Rocky Romero

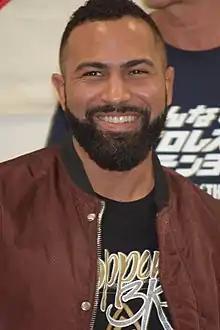
Romero, as manager of Roppongi 3K, at a press conference in 2017

Later that same day, Romero announced he was transitioning into the role of a manager and bringing in a new tag team named "Roppongi 3K" to take on the IWGP Junior Heavyweight Tag Team Champions Ricochet and Ryusuke Taguchi. On October 9 at King of Pro-Wrestling, Romero revealed his new team as Sho and Yoh, who defeated Ricochet and Taguchi to become the new IWGP Junior Heavyweight Tag Team Champions. Over the subsequent years, Romero managed Roppongi 3K to a second reign with the IWGP Junior Heavyweight Championship, as well as Sho and Yoh winning the 2018 Super Junior Tag Tournament. Romero also teamed up with Roppongi 3K for various multi-man matches while representing Chaos, for tours such as the CMLL/NJPW Fantastica Mania 2018 tour.